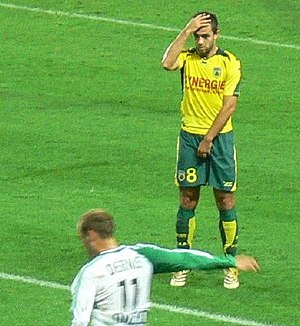
Frédéric Da Rocha
Frédéric Da Rocha er en tidligere fransk fodboldspiller, der spillede som midtbanespiller. Da Rocha havde spillet hele sin seniorkarriere hos FC Nantes, hvor han var med til at vinde det franske mesterskab i 2001 samt pokalturneringen Coupe de France i både 1999 og 2000.